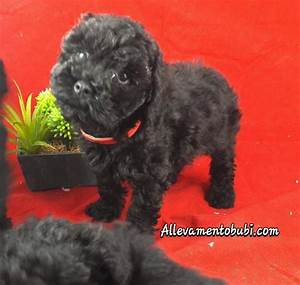
Label: dog